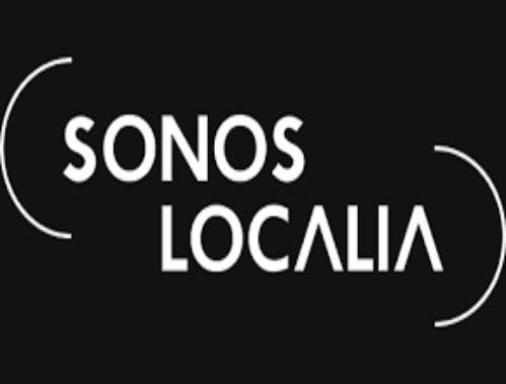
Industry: Electronic